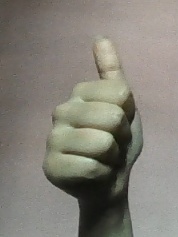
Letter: aleff